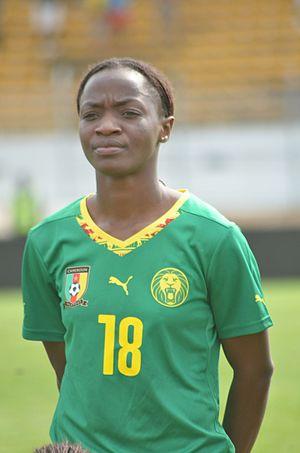
Attaquante de l'équipe nationale de football du Cameroun
Henriette Michèle Akaba Edoa, née le 7 juin 1992, est une footballeuse camerounaise évoluant au poste d'attaquante.